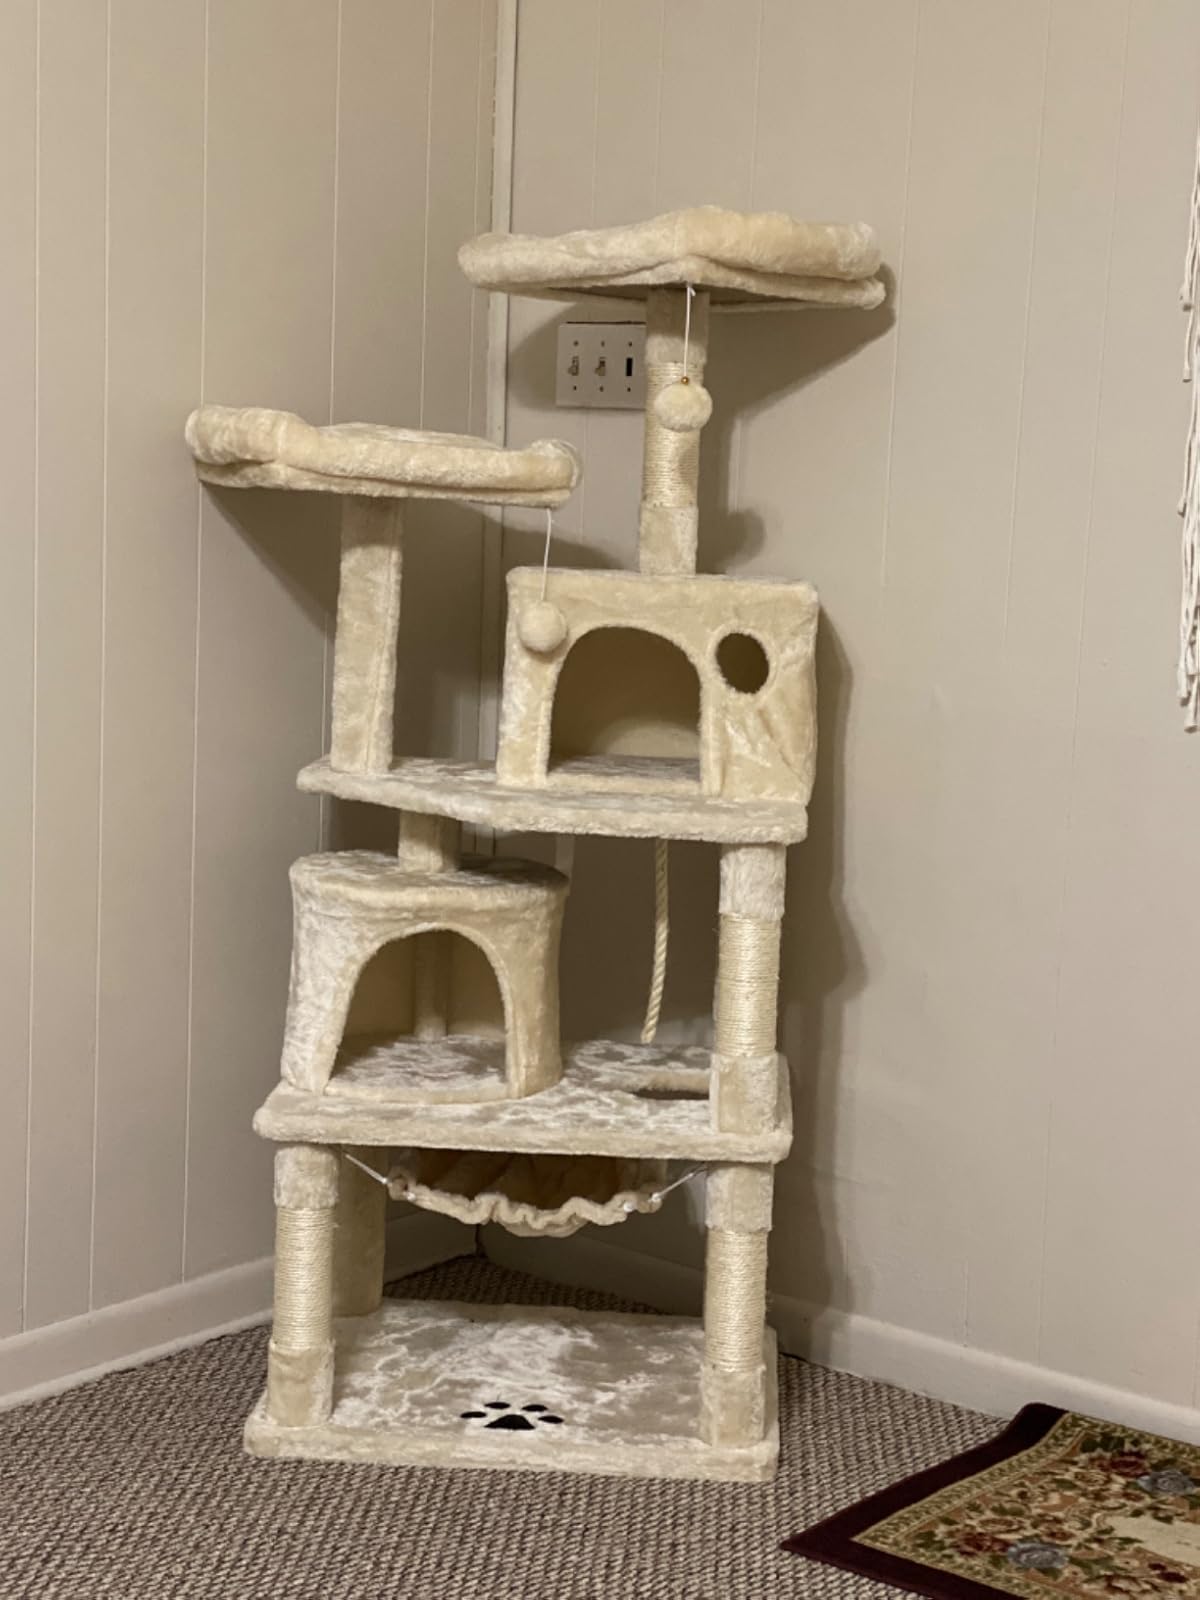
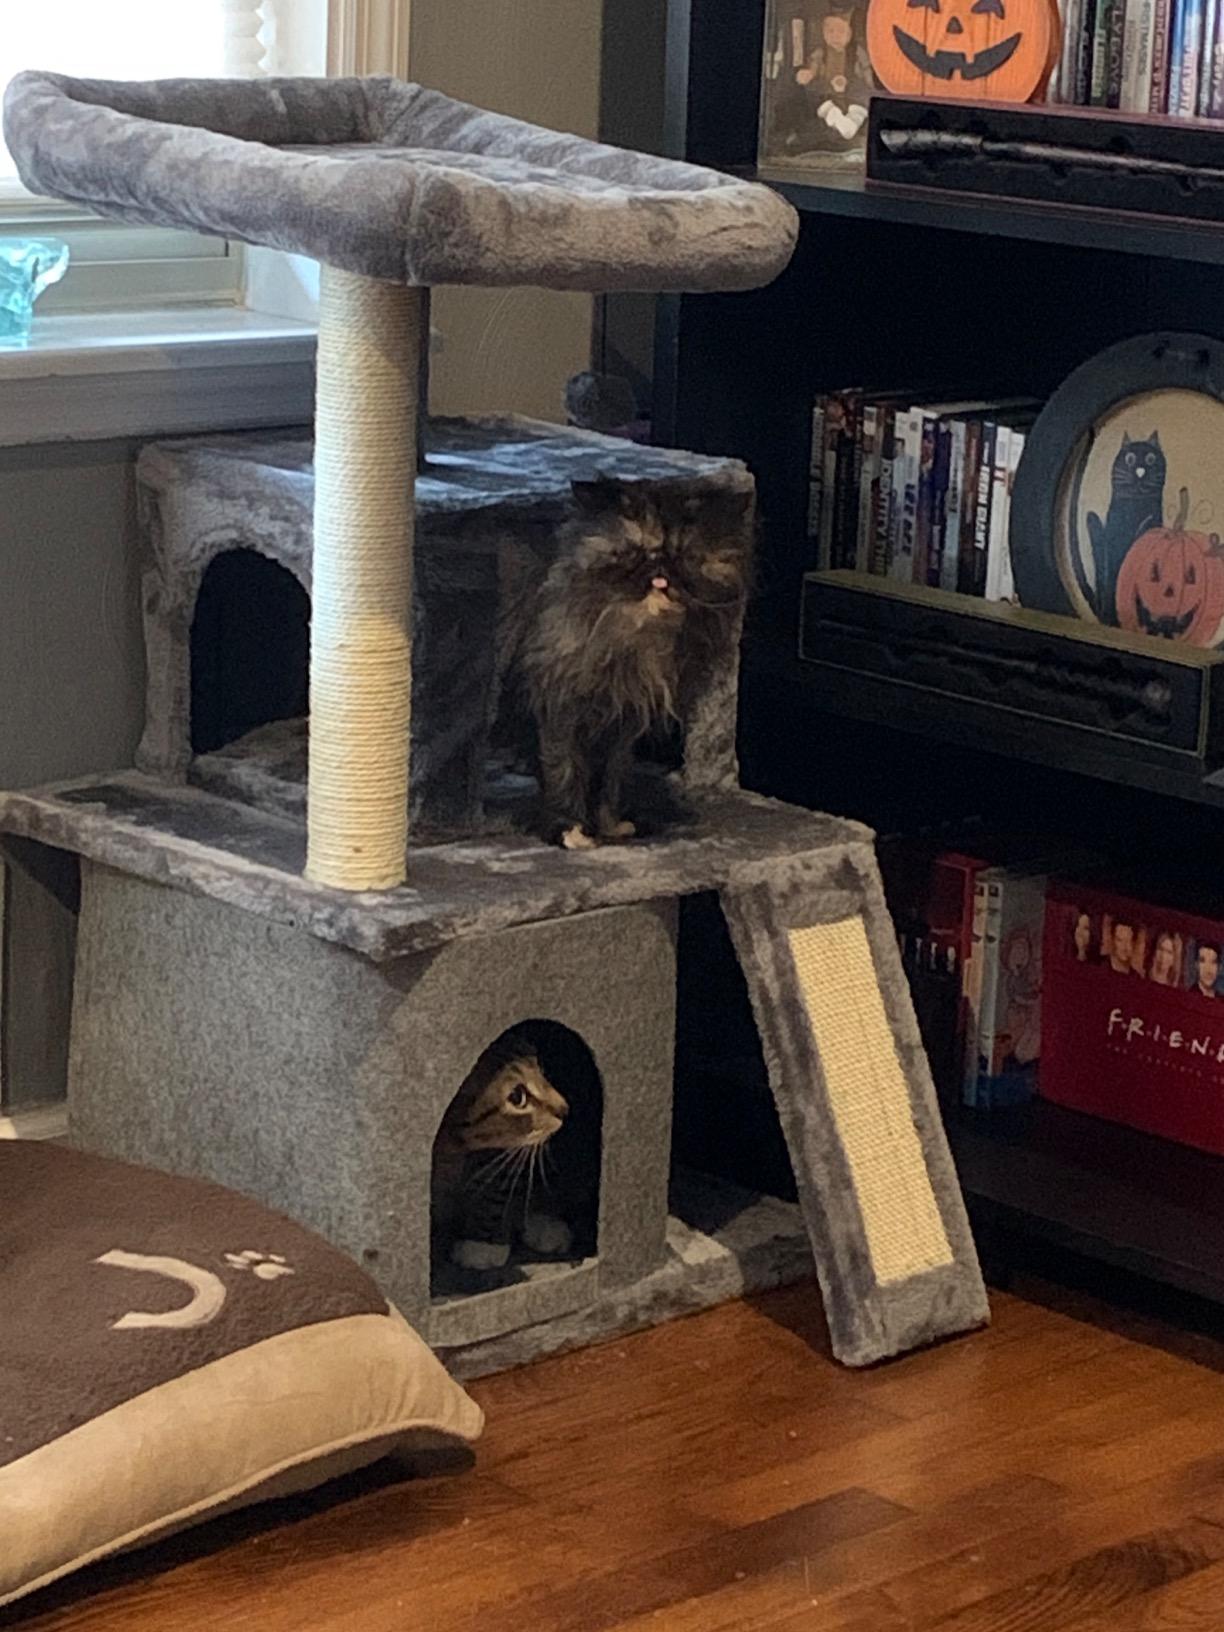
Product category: items_cat tree
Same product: no